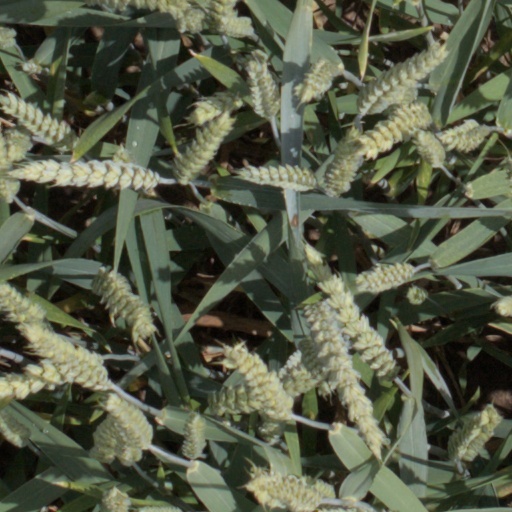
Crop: wheat